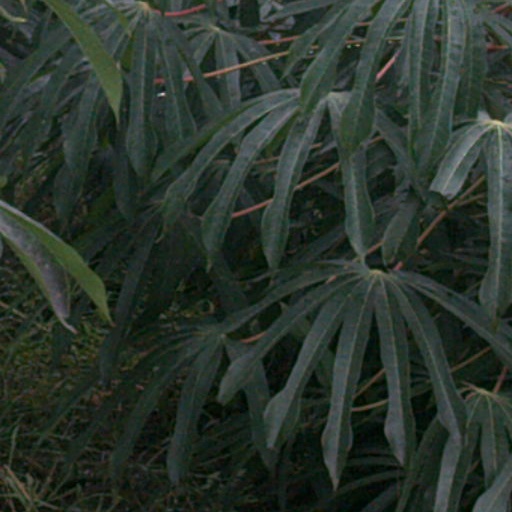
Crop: cassava